Marcia McNutt

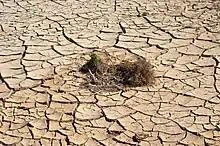
Dried Californian lake bed during drought in 2014

McNutt initially sided with environmentalists who opposed approval of the Keystone Pipeline. In an interview for NPR's "Morning Edition" in 2014, she explained why she changed her mind and published an editorial in favor. First, the oil is already being transported for example by truck and train, using more fossil fuels than the pipeline would use. Second, she thinks concessions can be made in exchange for approving the pipeline, for example requiring a limit on carbon emissions when converting the tar sands to liquid for transport in the pipeline, and demanding that the pipeline be the safest ever built. Finally, because the pipeline is the very least expensive mode of transport, she found a potential revenue stream in the money saved by the pipeline which she thinks should be used to fund renewable energy in the U.S.